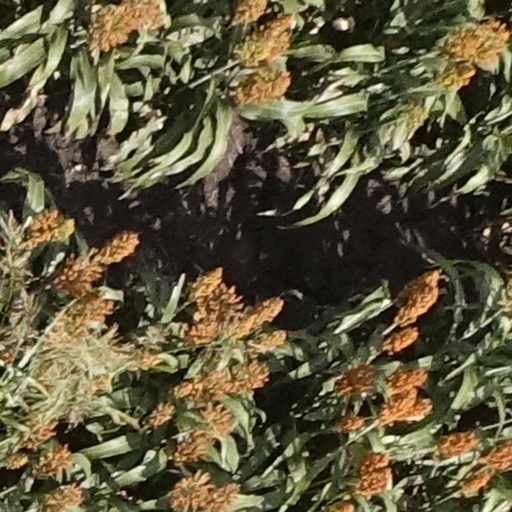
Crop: sorghum